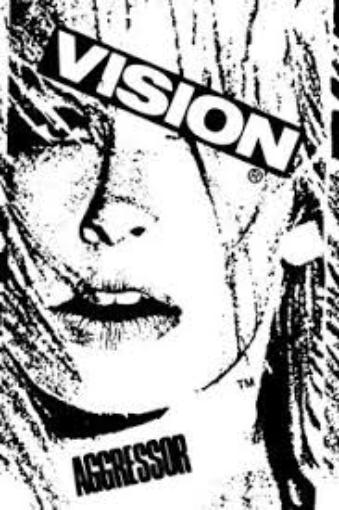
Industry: Clothes